List of birds of Wallis and Futuna

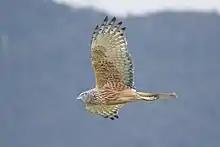
Adult male swamp harrier

Accipitridae is a family of birds of prey, which includes hawks, eagles, kites, harriers and Old World vultures. These birds have powerful hooked beaks and strong talons to hunt their typical prey of small vertebrates, although some species have other, highly specialized diets.